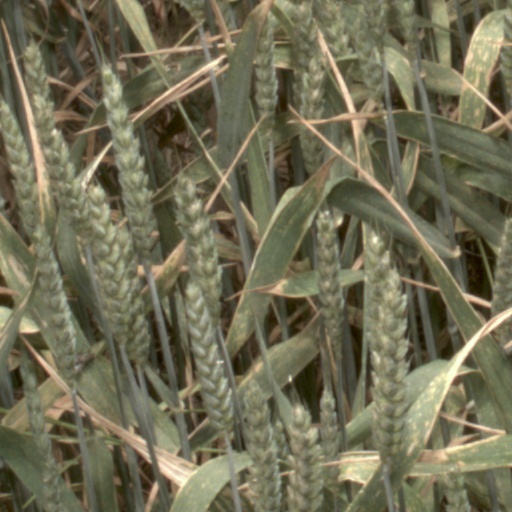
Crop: wheat